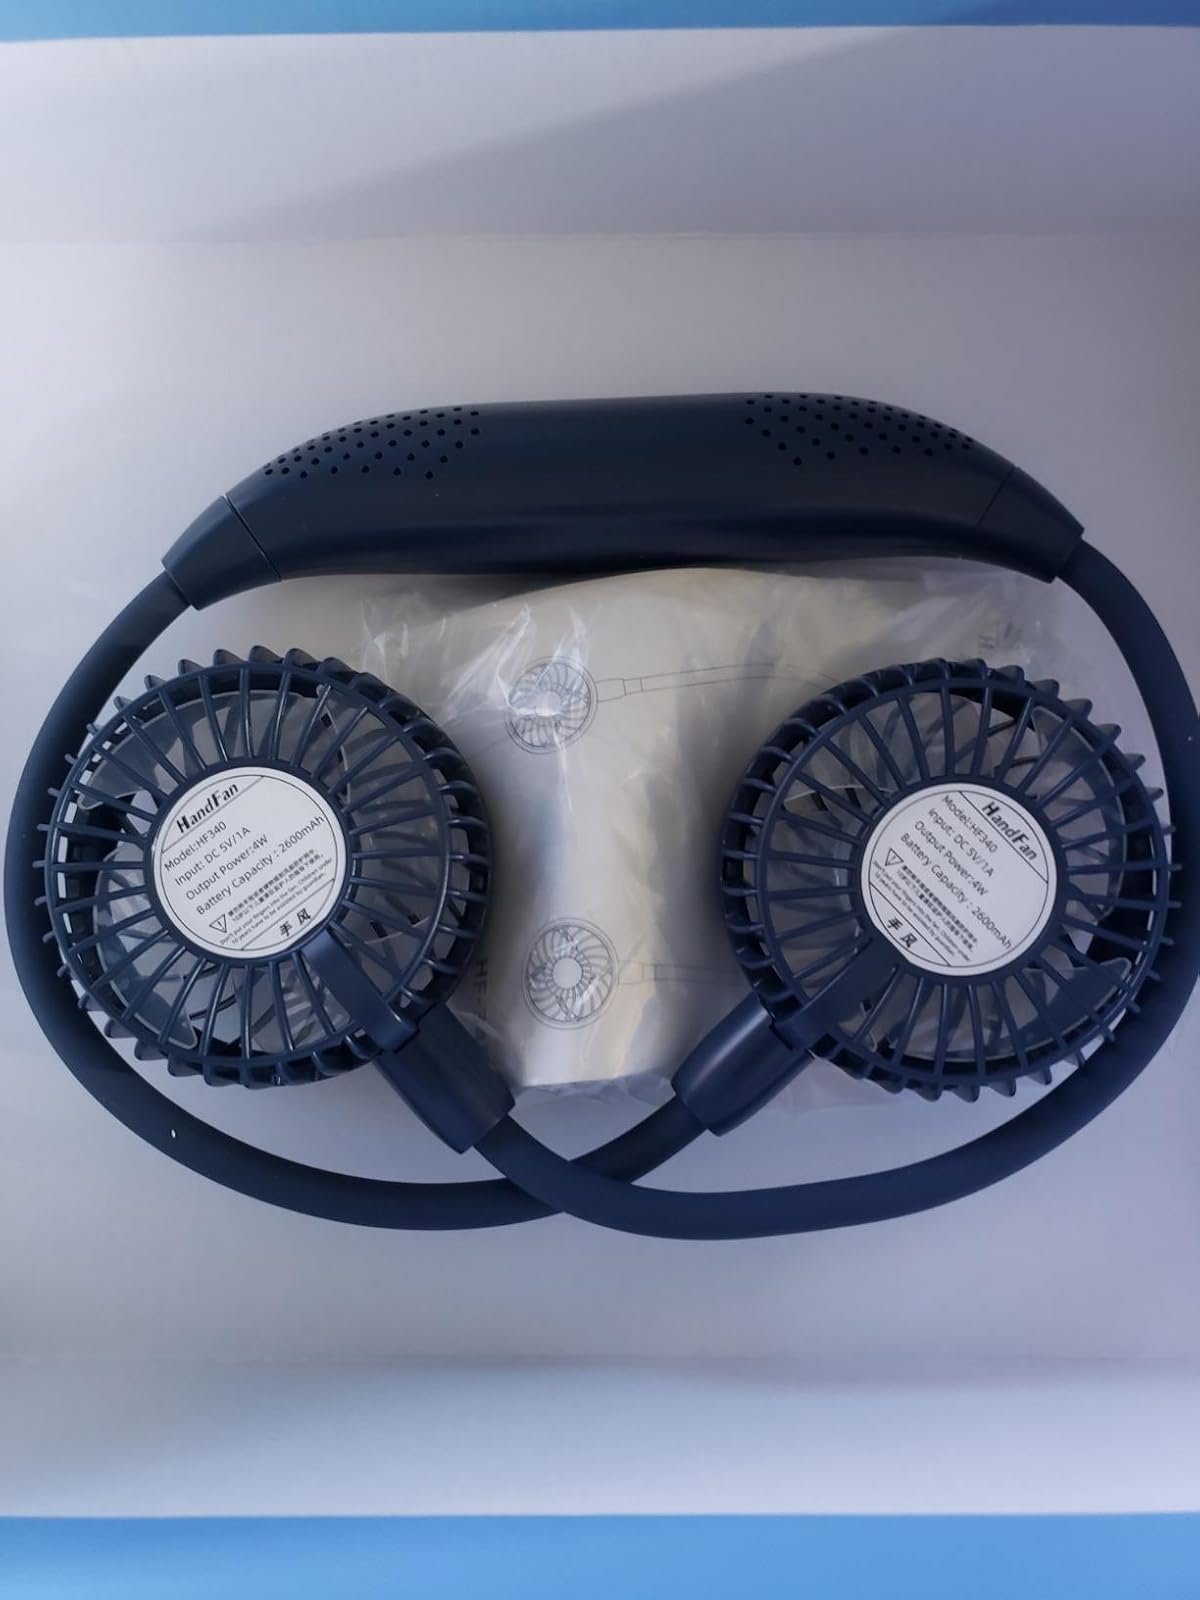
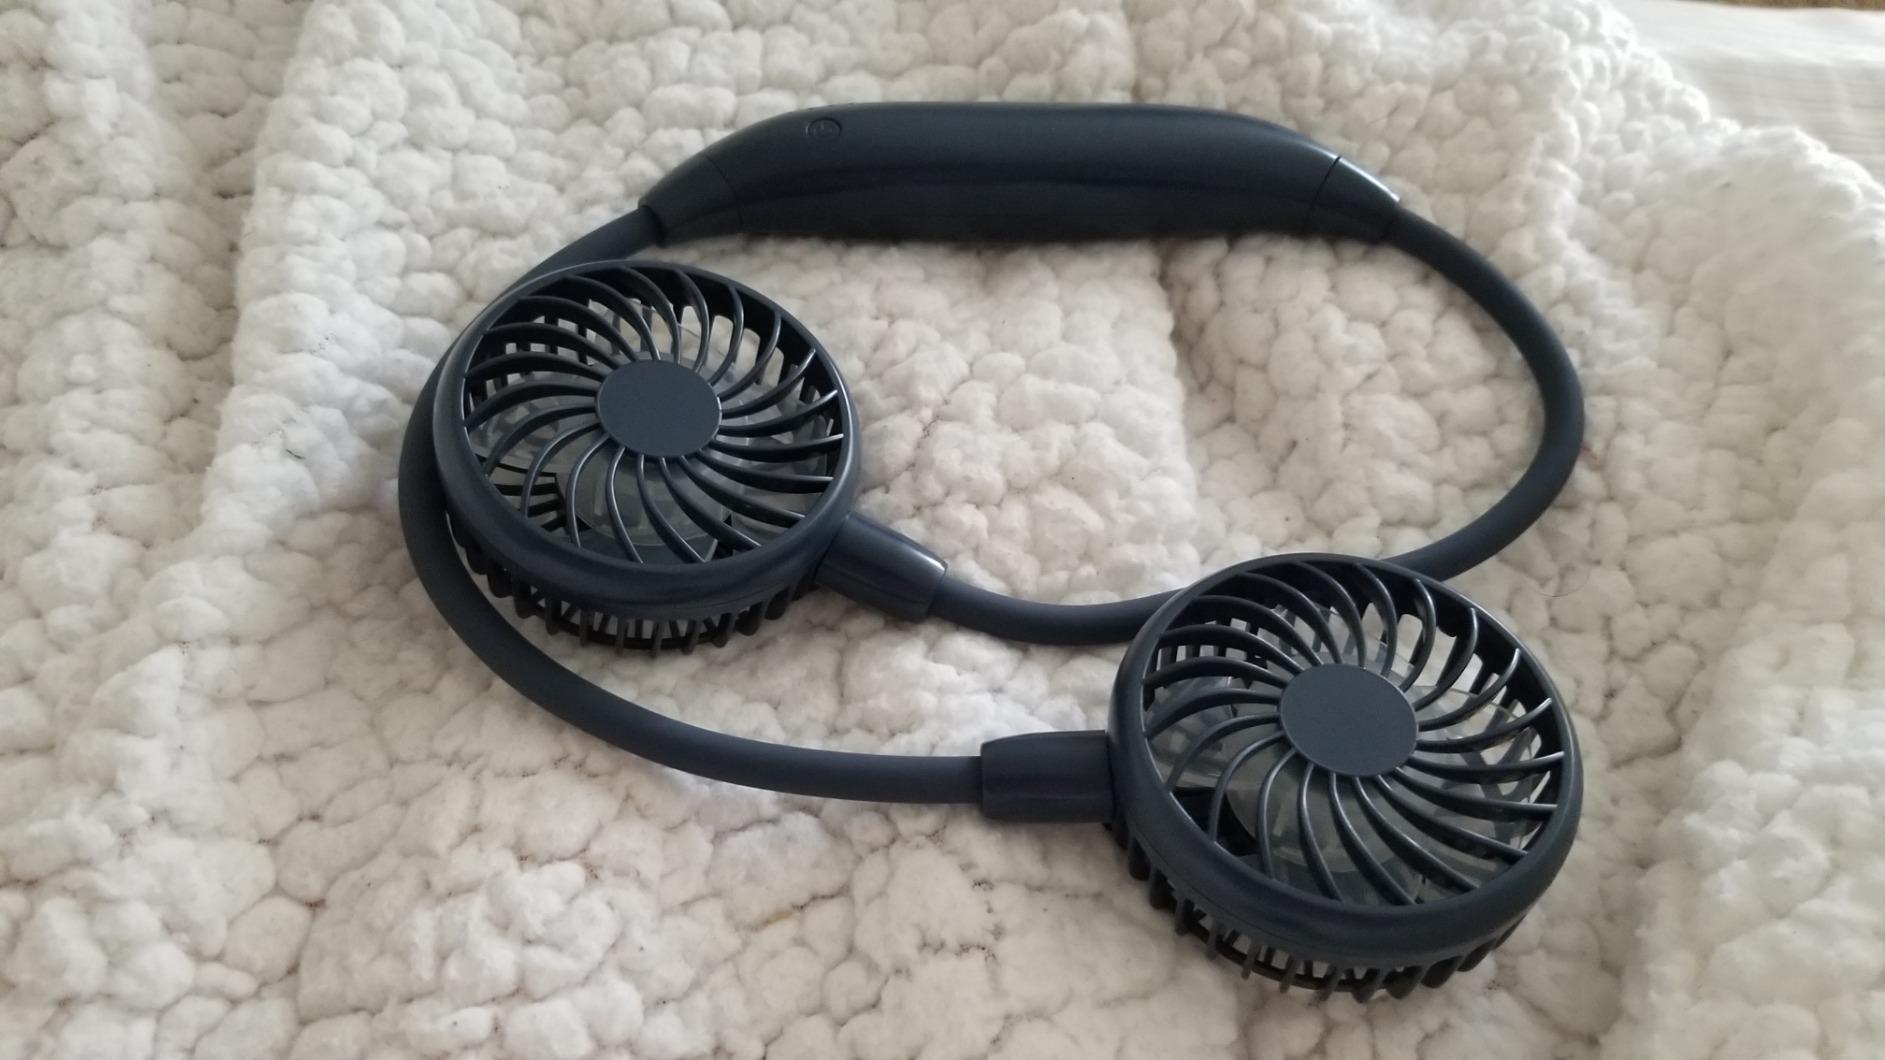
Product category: fan
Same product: yes